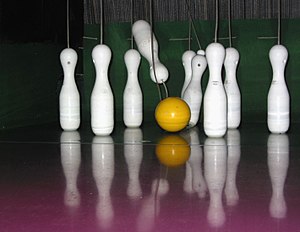
Keglespil
Keglespil
Keglespil er en sportsgren, hvor formålet er at vælte flest kegler på 120 skud, idet man kaster en kugle, der skal vælte op til ni kegler, som er placeret i diamantform for enden af en keglebane. Der findes flere typer keglespil, herunder bohle og classic. Med mindre andet er nævnt, menes der i denne artikel bohle, hvor banen hælder ind mod midten.